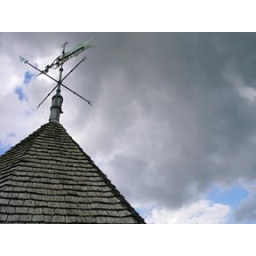
A tower in England, I'm about 200 feet above ground in this picture.